University of North Texas

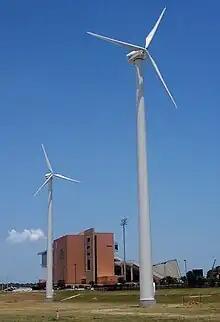
Wind turbines near DATCU Stadium

UNT Libraries are made up of four public service points and two remote storage facilities. Willis Library is the main library on campus, housing the business, economics, education, humanities and social sciences collections along with microforms and special areas such as the Music Library, Government Documents, the Digital Library Division, Archives, and the Rare Book and Texana collections. The Media Library in Chilton Hall houses a large collection of audiovisual materials, including films, audiobooks, and video games (see Game Design, above). Video recording equipment and gaming consoles are available for checkout. The Sycamore Library houses the government documents, law, political science, geography and business collections. It also houses the Collaboration and Learning Commons, a place to study in groups, create multi-media projects, and record presentations. The Discovery Park Library supports the College of Engineering and the College of Information, Library Science, and Technologies. It covers multiple areas of engineering, library and information science, and learning technology.